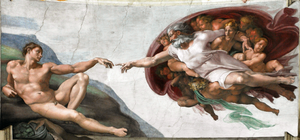
Les arts représentent une forme de l'expression du vivant, généralement influencée par la culture et entraînée par une impulsion créatrice. Les arts font partie du ressenti et de la subjectivité, c'est pourquoi une définition finie n'est pas possible. Les éléments majeurs des arts sont la littérature, le spectacle vivant, dont la musique, la danse et le théâtre, les arts culinaires telles que, par exemple, la cuisine, la chocolaterie et la vinification, les arts médiatiques comme la photographie et le cinéma ainsi que les arts visuels qui comprennent le dessin, la peinture et la sculpture. Certaines formes d'art combinent un élément visuel au spectacle et l'écrit.
Frankenstein ou le Prométhée moderne, roman de Mary Shelley, d'abord publié avec une préface de Percy Shelley en 1818, puis revu en 1831 et, cette fois, préfacé par l'auteur, présente de multiples références à la fois mythologiques, scientifiques, philosophiques et littéraires. Parmi ces dernières, prévalent celles se référant au Paradis perdu de John Milton, poème épique datant de 1667, qui concerne la vision chrétienne de l'origine de l'homme, la tentation d'Adam et Ève par Satan, puis leur expulsion du jardin d'Éden.
Le christianisme est une religion abrahamique, originaire du Proche-Orient, fondée sur l'enseignement, la personne et la vie de Jésus de Nazareth, tels qu'interprétés à partir du Nouveau Testament. Il s'agit d'une religion du salut considérant Jésus-Christ comme le Messie annoncé par les prophètes de l'Ancien Testament. La foi en la résurrection de Jésus est au cœur du christianisme car elle signifie le début d'un espoir d'éternité libéré du mal.
Bereshit est la première section hebdomadaire du cycle annuel de lecture de la Torah. Elle est lue lors du premier chabbat qui suit la fête de Sim'hat Torah et correspond à Genèse 1:1-6:8.
Dieu désigne un être ou force suprême structurant l'univers ; il s'agit selon les croyances soit d'une personne, soit d'un concept philosophique ou religieux. Principe fondateur dans les religions monothéistes, Dieu est l'être suprême, unique, transcendant, universel, créateur de toutes choses, doté d'une perfection absolue, constituant le principe de salut pour l'humanité et qui se révèle dans le déroulement de l'histoire. Comme entité philosophique, Dieu est le principe d'explication et d'unité de l'univers.
L’histoire de la peinture traverse le temps et enjambe toutes les cultures.
La fresque du plafond de la chapelle Sixtine, peinte par Michel-Ange entre 1508 et 1512 et inaugurée par le pape Jules II le 31 octobre 1512, est un chef-d’œuvre de la peinture de la Renaissance italienne. Elle recouvre l'intégralité du plafond de la chapelle construite au Vatican sous le pape Sixte IV, entre 1477 et 1483, pour abriter des cérémonies solennelles, dont les conclaves.
Hilaire de Poitiers, premier évêque de Poitiers réellement attesté, né vers 315 et mort en 367, est un évêque marié et écrivain latin chrétien. Théologien du IVᵉ siècle, il fut un grand défenseur de l'orthodoxie nicéenne face à l'arianisme et au sabellianisme. Il a été désigné par le titre d'« Athanase de l’Occident » en raison de son action énergique et pastorale dans la lutte pour l'orthodoxie chrétienne. Il a été élevé au rang de Docteur de l'Église par le pape Pie IX en 1851.
Le végétarisme est une pratique alimentaire qui exclut la consommation de chair animale. Sa définition la plus large correspond à l'ovo-lacto-végétarisme, qui consiste à consommer des végétaux, des champignons et des aliments d'origine animale. Il s'agit du végétarisme occidental traditionnel dont les pratiquants étaient appelés « pythagoréens / pythagoriciens » jusqu'en 1847. Le végétarisme indien, basé sur l'ahimsa, autorise la consommation de produits laitiers mais exclut les œufs.
Augustin d'Hippone ou Saint Augustin, né le 13 novembre 354 à Thagaste, un municipe de la province d'Afrique, et mort le 28 août 430 à Hippone, est un philosophe et théologien chrétien romain de la classe aisée. Avec Ambroise de Milan, Jérôme de Stridon et Grégoire le Grand, il est l'un des quatre Pères de l'Église occidentale et l’un des trente-six docteurs de l’Église.
La sauvegarde de la Création désigne, dans le langage chrétien, la préservation de l'environnement humain, sur les plans tant environnemental, que social et économique. Elle fait référence à la foi commune des chrétiens en un Dieu créateur, telle qu'ils la confessent dans le symbole de Nicée-Constantinople.
La théologie a développé la conception d'un Dieu trinitaire : Père, Fils de Dieu et Saint-Esprit.
L'omnipotence ou la toute-puissance est un pouvoir sans limite et sans fin. L’omnipotence, dans les religions monothéistes, est le pouvoir qu'a Dieu d'effectuer tout ce qui n'est pas intrinsèquement impossible. Selon les théologiens, le fait que Dieu ne puisse pas faire ce qui est intrinsèquement impossible n'implique aucune imperfection, dans la mesure où un pouvoir qui s'étend à l'ensemble de ce qui est possible doit être parfait.